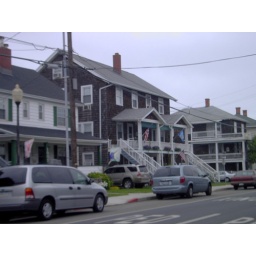
the house I will own one day .... in ocean city 2011